Woodlands Academy, Coventry

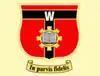
School crest

The schools shared its sixth form facilities with Tile Hill Wood Girls School and The Westwood Academy, forming West Coventry Sixth Form, which was founded in September 2001 after the sixth forms of the two schools were merged. The original sixth form building was in the new drama studio but was later in the building where the house, cresswell was.